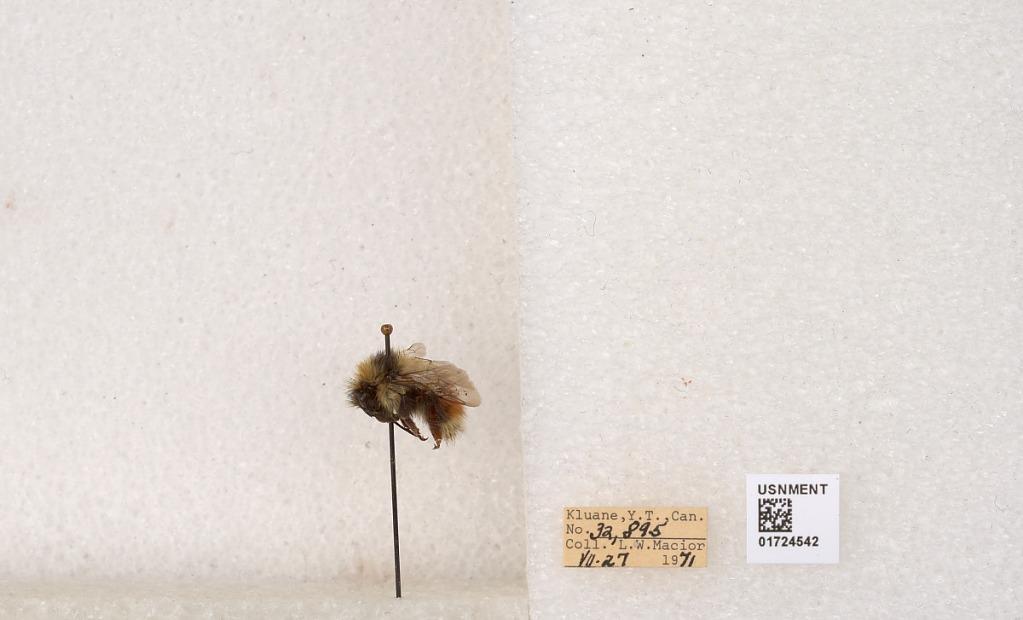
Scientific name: Bombus (Pyrobombus) sylvicola Kirby
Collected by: L. Macior
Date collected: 1971-7-27
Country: Canada
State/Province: Yukon Territory
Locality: Kluane National Park and Reserve
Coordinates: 60.7493, -139.504